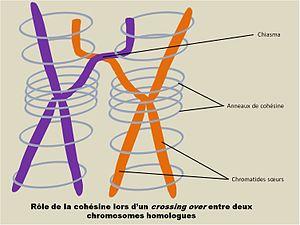
La cohésine est un complexe maintenant les deux chromatides sœurs associées.